La Tène, Neuchâtel

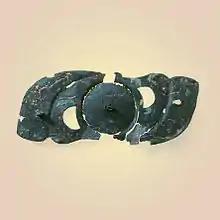
Bronze artifact from La Tène

The Clinique De Préfargier, Maison De Santé and Les Bourguignonnes-les-Perveuils in Marin-Epagnier, the La Tène culture settlement and the Les marais d‘Epagnier prehistoric and medieval sites are listed as Swiss heritage site of national significance. The Préfargier, Montmirail and Cité Martini areas are part of the Inventory of Swiss Heritage Sites.